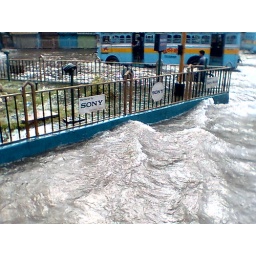
Taken from a running bus while going to my office in my mobile cam